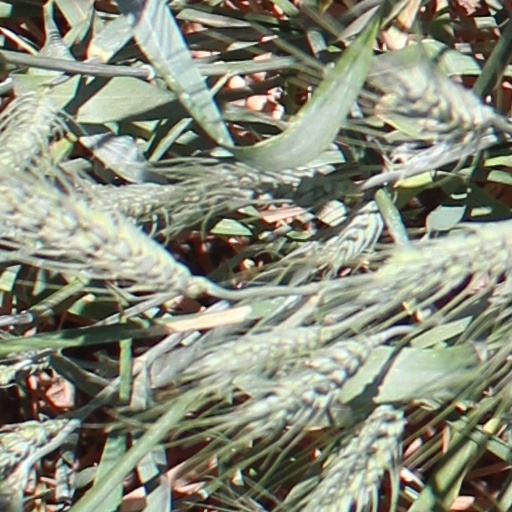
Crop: wheat